Roy Villa

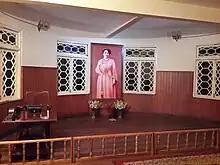
Renovated Sister Nivedita Room in Roy Villa

13 students in the last 1 year became financially benefited to procure books and 4 poor yet meritorious students received a scholarship of Rs. 12000/-. With this new approach, Roy Villa is moving ahead to provide service to mankind and is the focal point of Ramakrishna Mission in North Bengal.